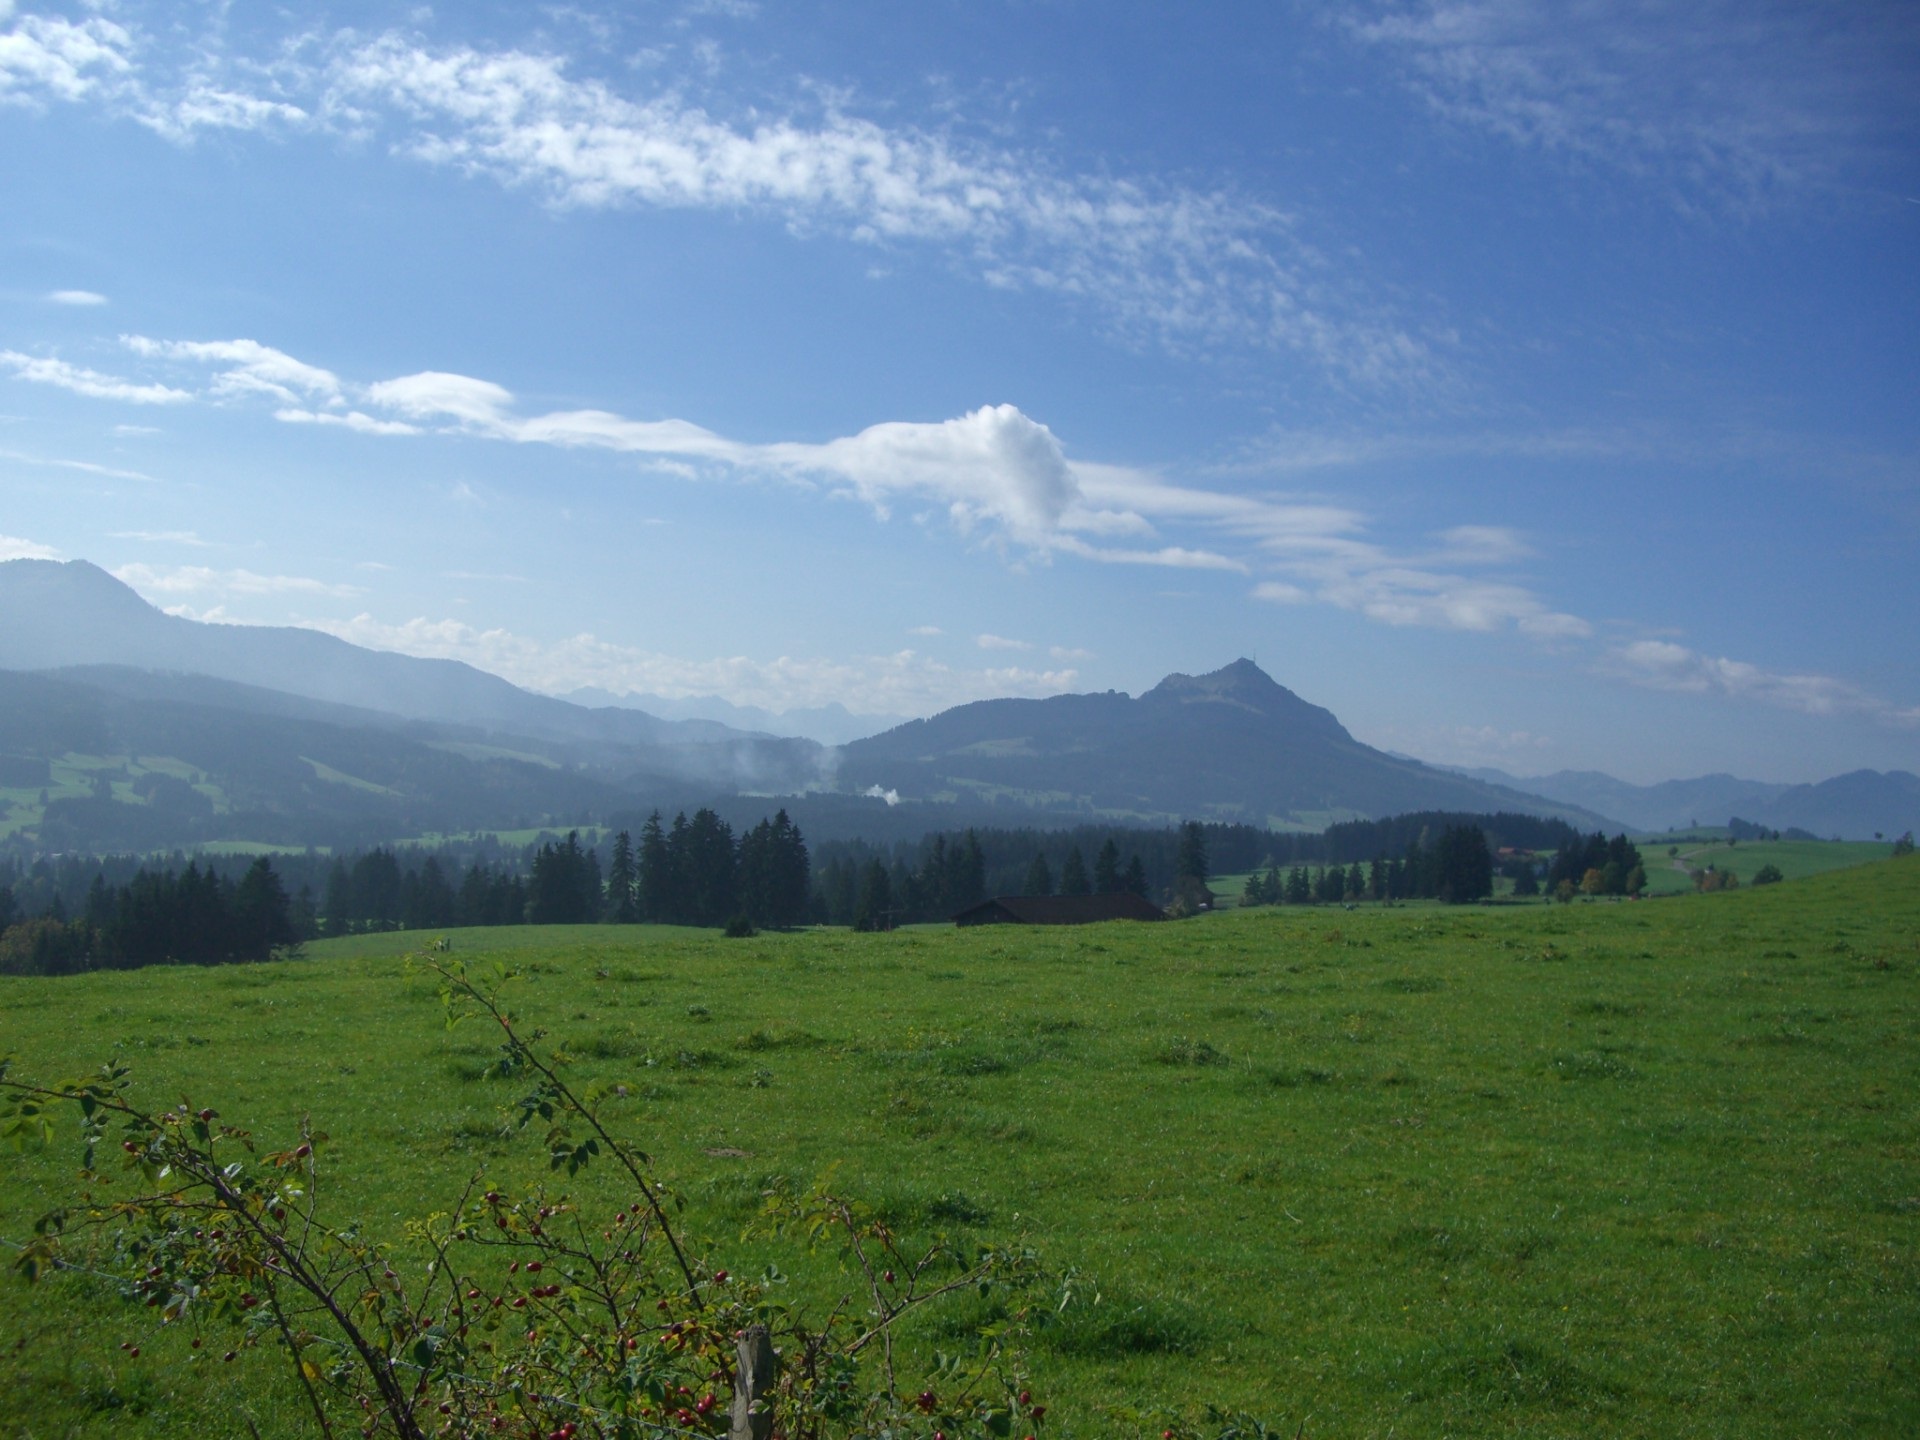
landscape, nature, grass, horizon, wilderness, mountain, cloud, sky, field, meadow, prairie, morning, hill, lake, valley, mountain range, green, pasture, blue, highland, ridge, plain, alps, grassland, plateau, fell, habitat, loch, ecosystem, steppe, rural area, landform, greened, mountain meadow, natural environment, geographical feature, atmospheric phenomenon, mountainous landforms, allgau, ellegghoehe